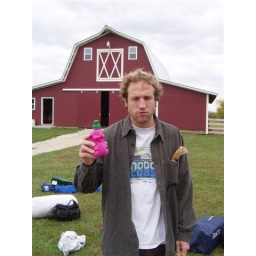
Pink elephant sippy cup in one hand, crackers in the pocket...